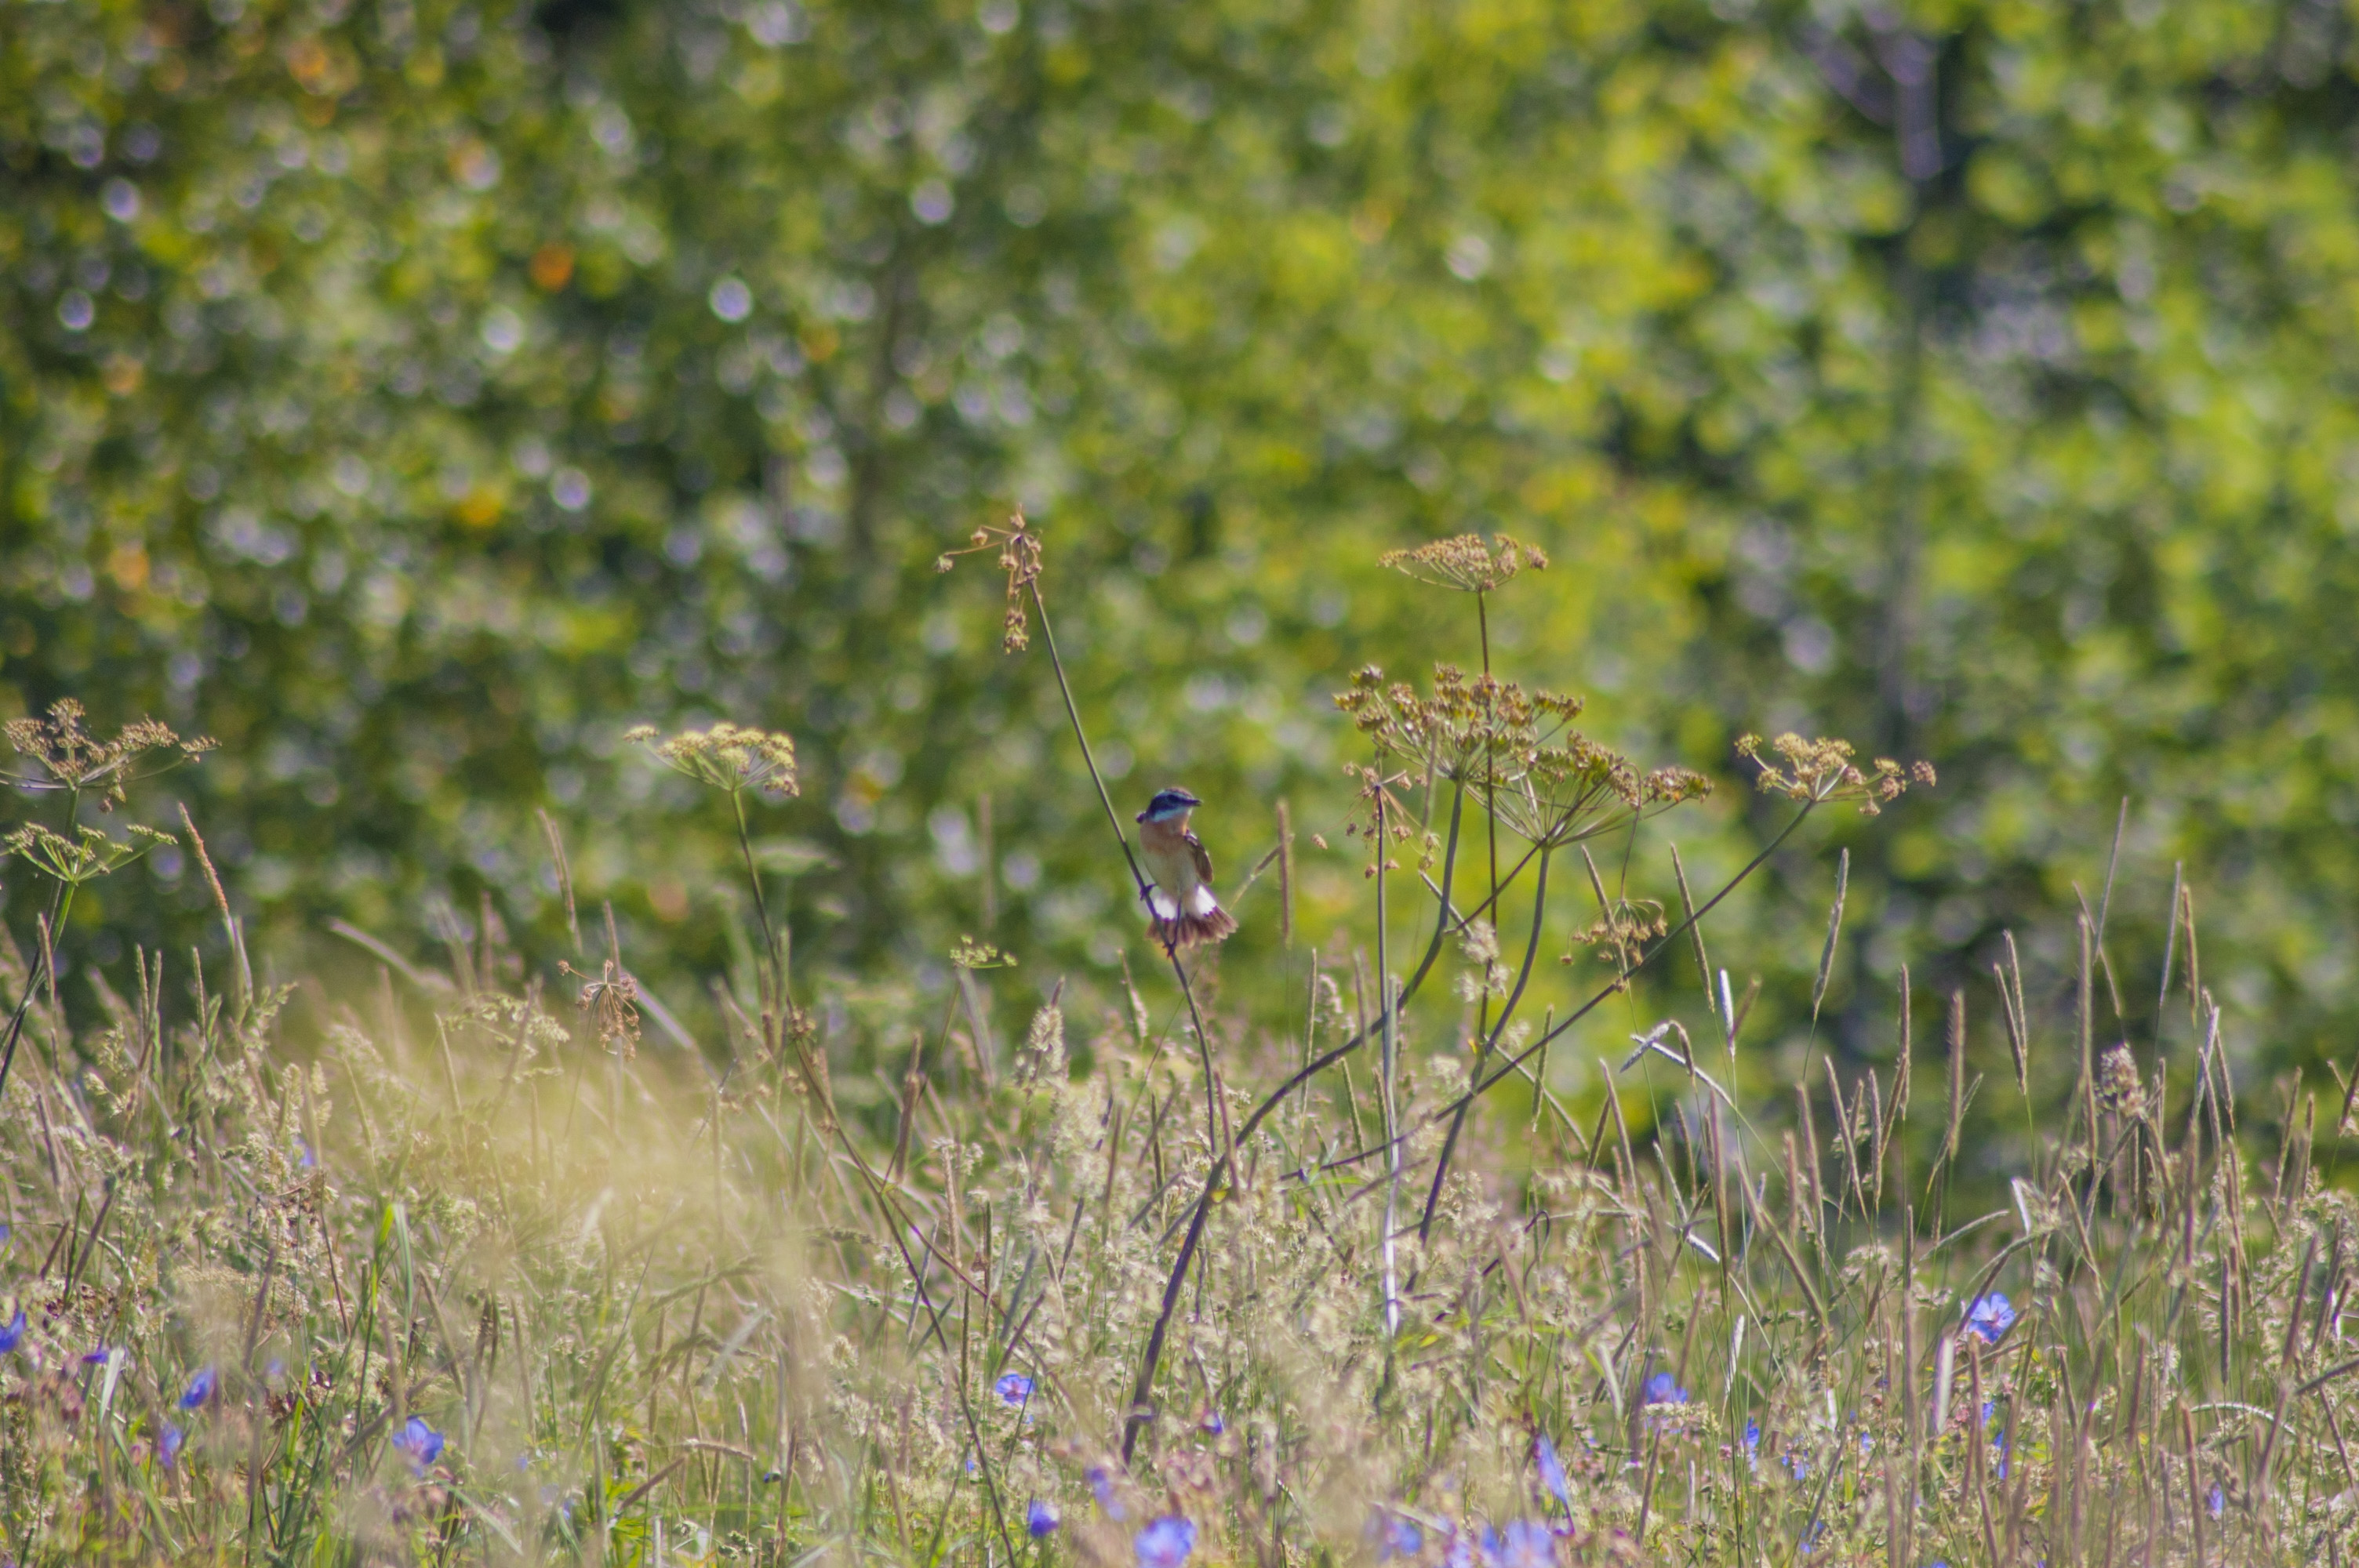
bird, wildlife, grass, vegetation, natural environment, meadow, grassland, nature reserve, plant community, plant, grass family, shrubland, tree, wildflower, spring, beak, prairie, flower, perching bird